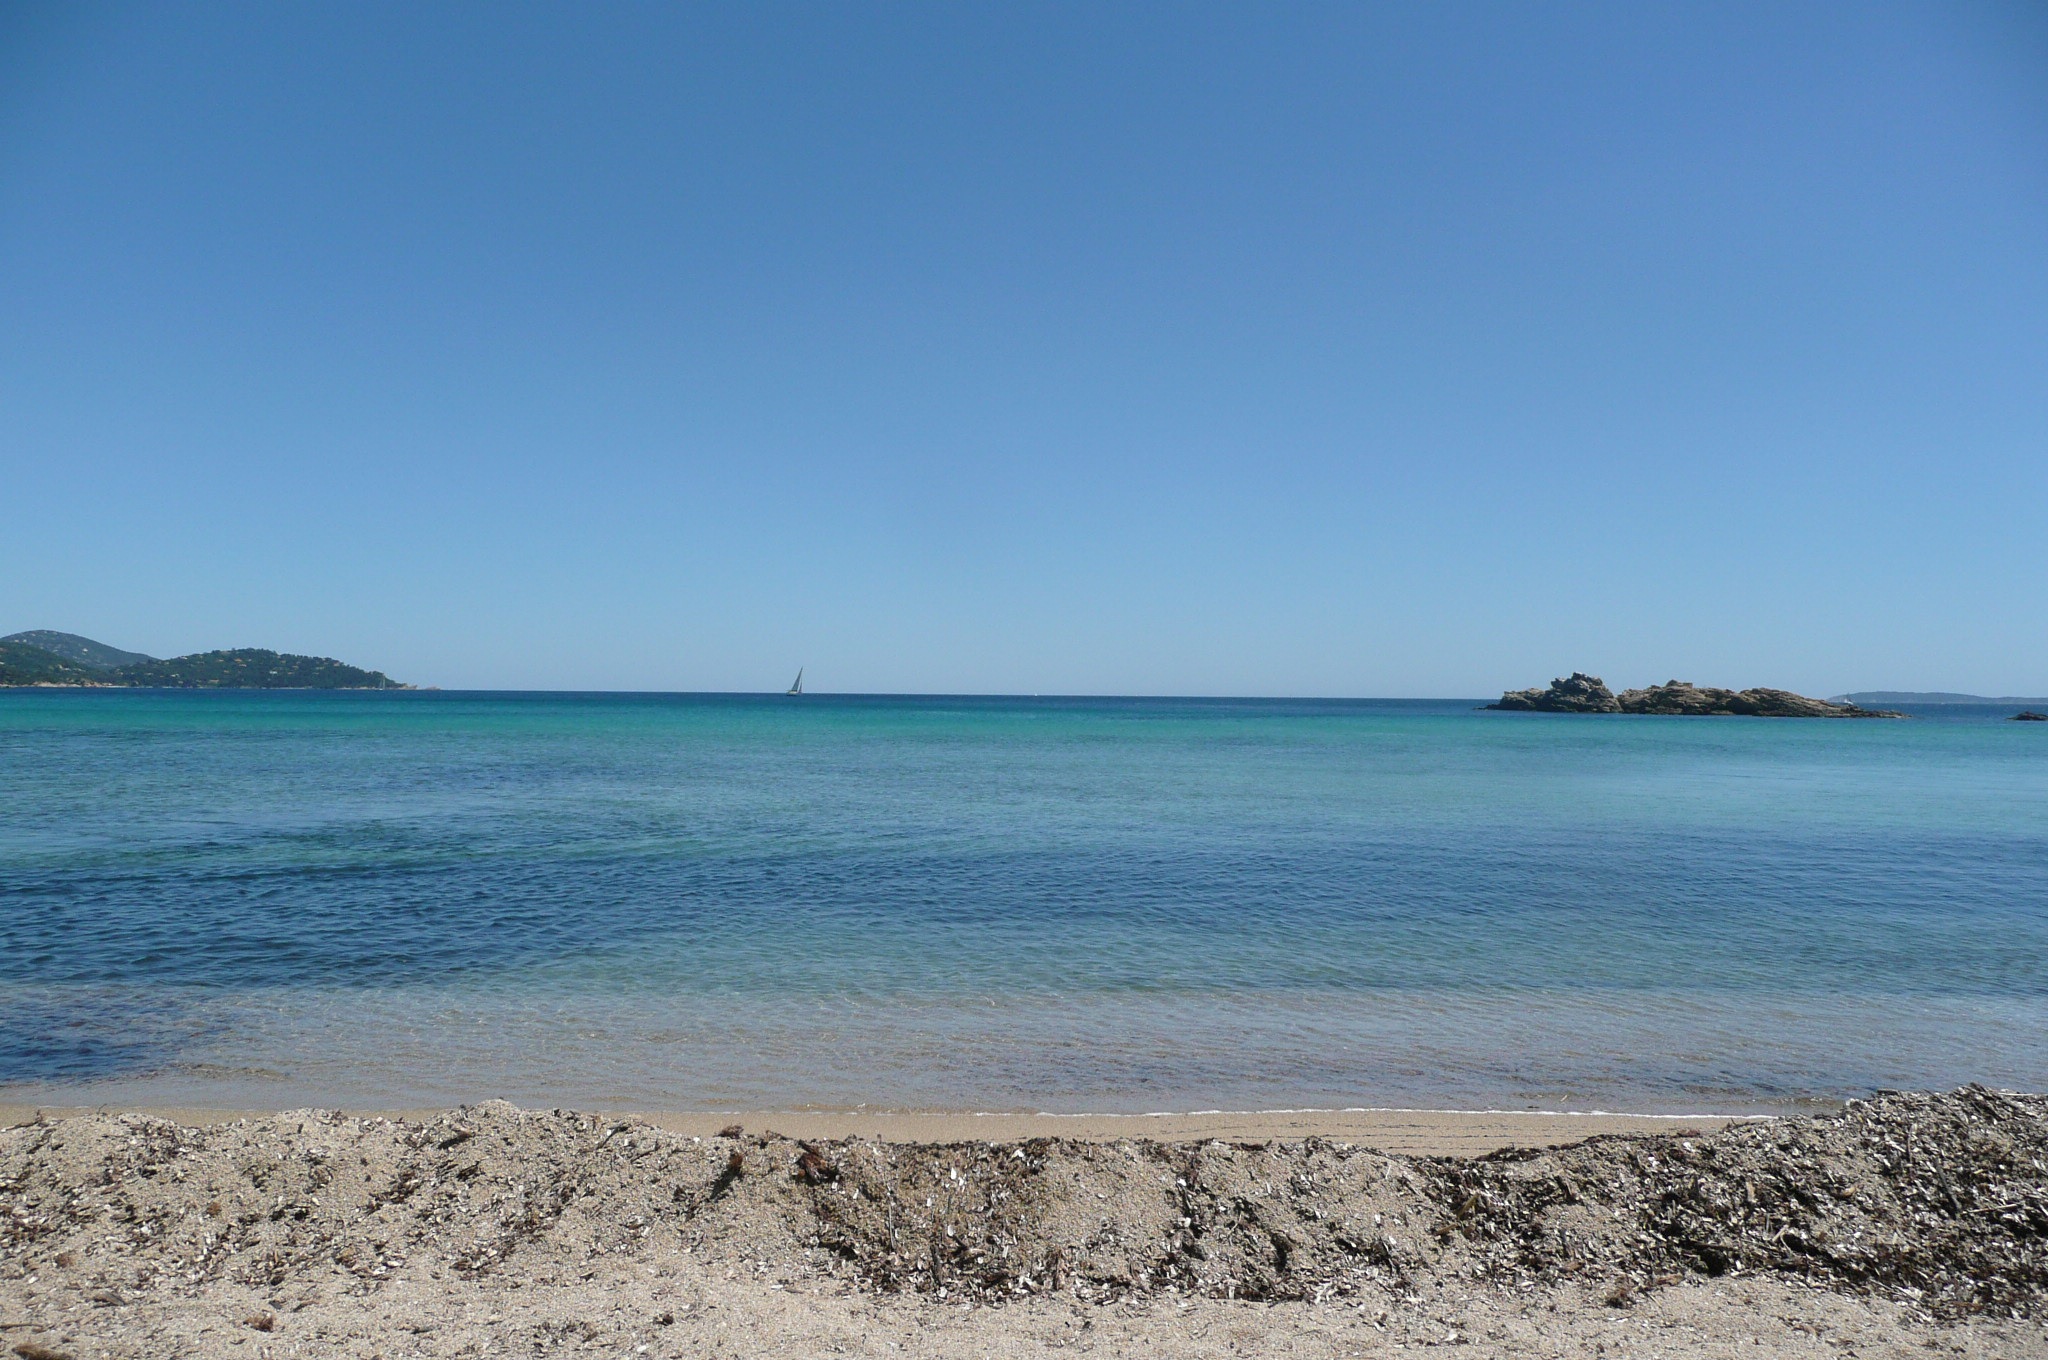
beach, sea, coast, sand, ocean, horizon, shore, wave, vacation, cove, mediterranean, lagoon, bay, body of water, cape, wind wave